Hyde Park (Austin, Texas)

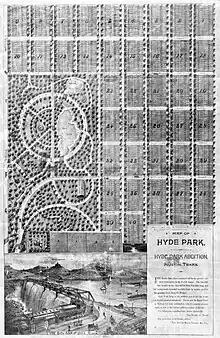
Early promotional map of Hyde Park

Established in 1891 by the Missouri, Kansas and Texas Land and Town Company, Hyde Park was marketed under the direction of Monroe Martin Shipe as a majority-white, affluent suburb featuring large, majestic residences, separate from the racially integrated neighborhoods of the city. Ads touted Hyde Park as "free from nuisances and an objectionable class of people, proper restrictions being taken to guard against undesirable occupants." Critical to the suburb's success was the establishment of an electric streetcar system. After the City Council awarded Shipe a franchise in 1890, his Austin Rapid Transit Railway Company built its first line on Congress Avenue, west on Sixth Street, and north on Rio Grande Street and Old Georgetown Road (now Guadalupe Street) to Hyde Park.